Head of state

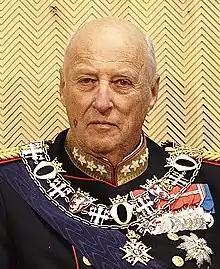
King Harald V of Norway

In parliamentary constitutional monarchies, the legitimacy of the unelected head of state typically derives from the tacit approval of the people via the elected representatives. Accordingly, at the time of the Glorious Revolution, the English parliament acted of its own authority to name a new king and queen (the joint monarchs Mary II and William III); likewise, Edward VIII's abdication required the approval of each of the six independent realms of which he was monarch. In monarchies with a written constitution, the position of monarch is created under the constitution and could be abolished through a democratic procedure of constitutional amendment. In many cases there are significant procedural hurdles imposed on such a procedure (as in the Constitution of Spain).